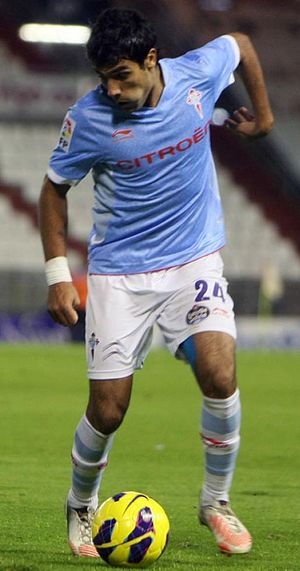
Augusto Fernández
Augusto Matías Fernández er en argentinsk fodboldspiller.